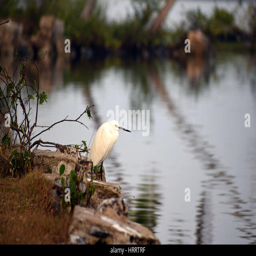
snowy egret is a bird type of animal , which has bushy like feathers